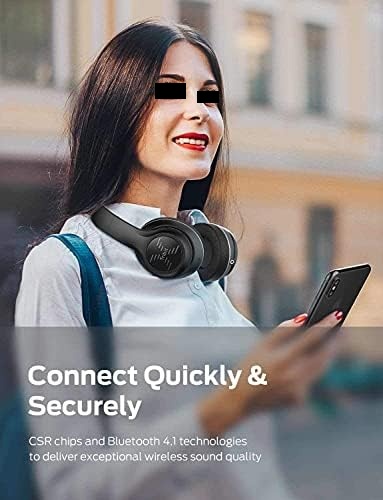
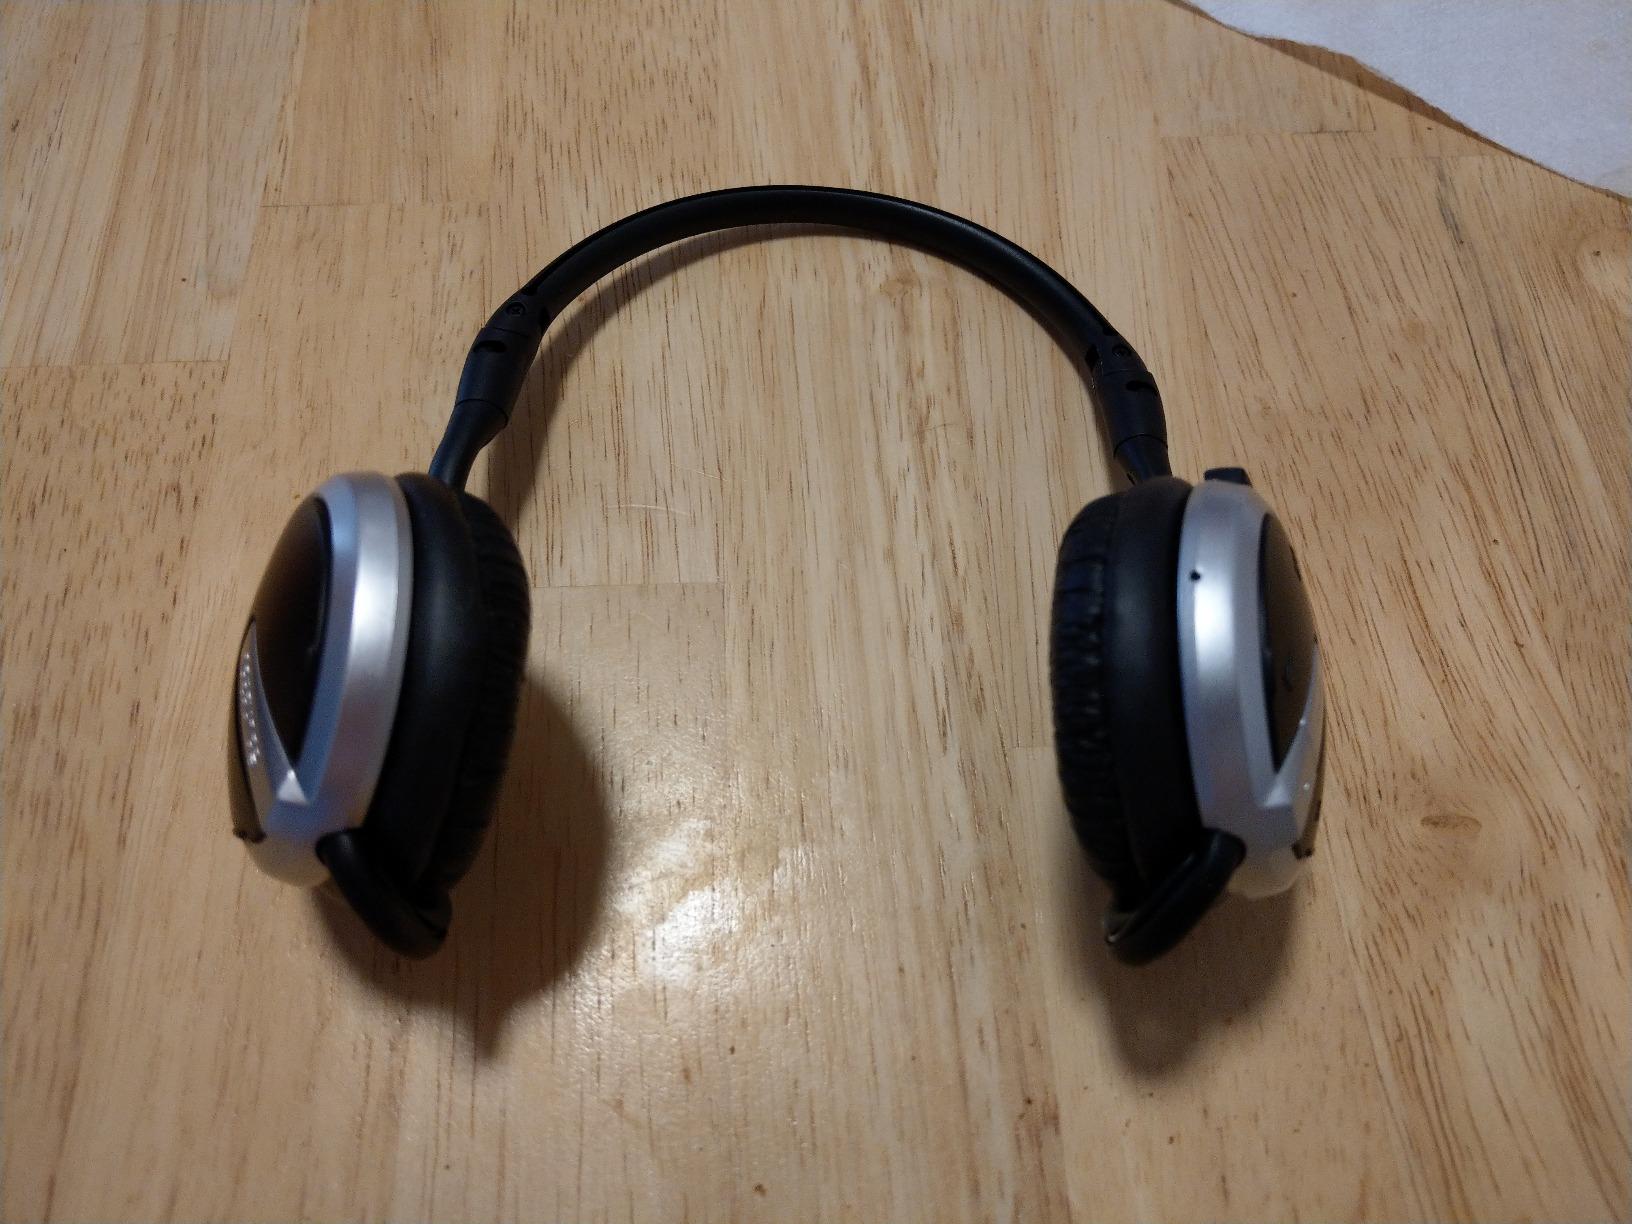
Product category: headphones
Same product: no